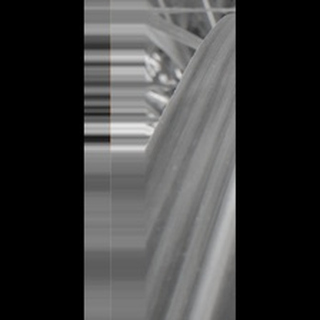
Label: healthy_sugarcane